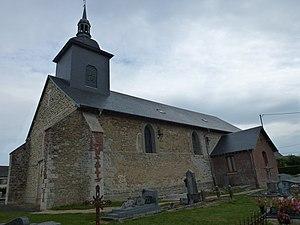
La Romagne est une commune française située dans le département des Ardennes, en région Grand Est.